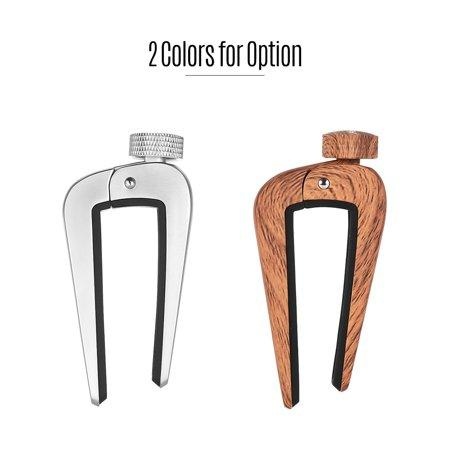
Flanger FC-09 Guitar Capo
Minimal style capo with adjustable tension screw will fit acoustic, electric guitar, and ukulele Available in silver and wood finish (Please select correct variant)
Brand: Flanger
Category: Arts & Entertainment > Hobbies & Creative Arts > Musical Instrument & Orchestra Accessories > String Instrument Accessories > Guitar Accessories > Capos